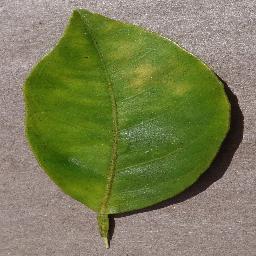
Label: Orange___Haunglongbing_(Citrus_greening)